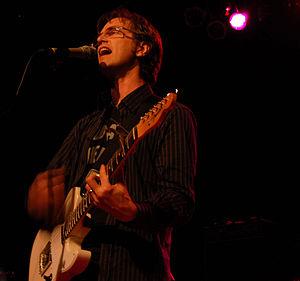
Dan Wilson, né le 20 mai 1961 à Minneapolis, Minnesota, est un chanteur et guitariste américain.
La liste des chansons d'Adele contient l'ensemble des chansons de la chanteuse britannique de pop, des reprises sur ses albums studio, albums live, compilations, EPs, démos, singles et splits.